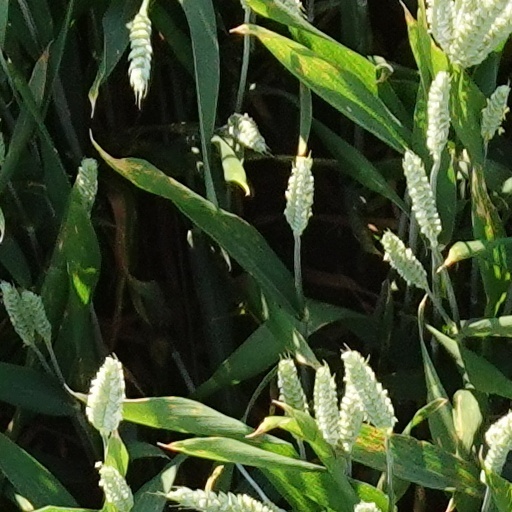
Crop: wheat